1286

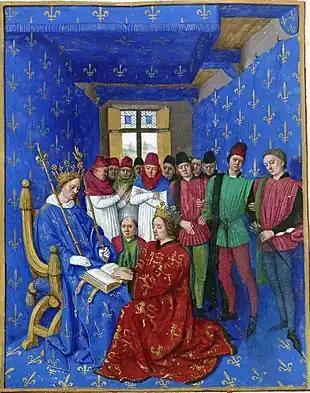
Edward I (kneeling) pays hommage to Philip IV as Edward is a vassal of him.

Year 1286 (MCCLXXXVI) was a common year starting on Tuesday of the Julian calendar.